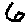
Label: 6